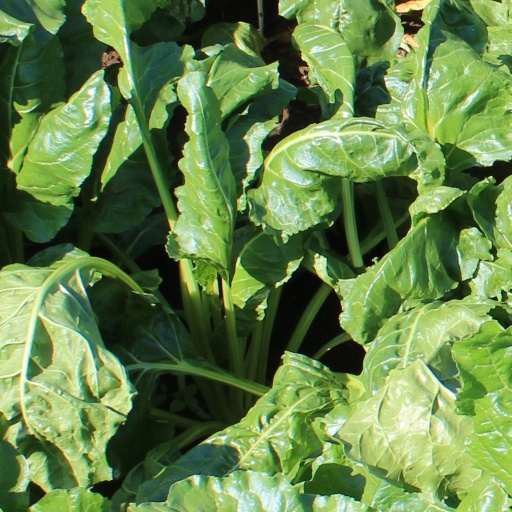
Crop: sugar beet